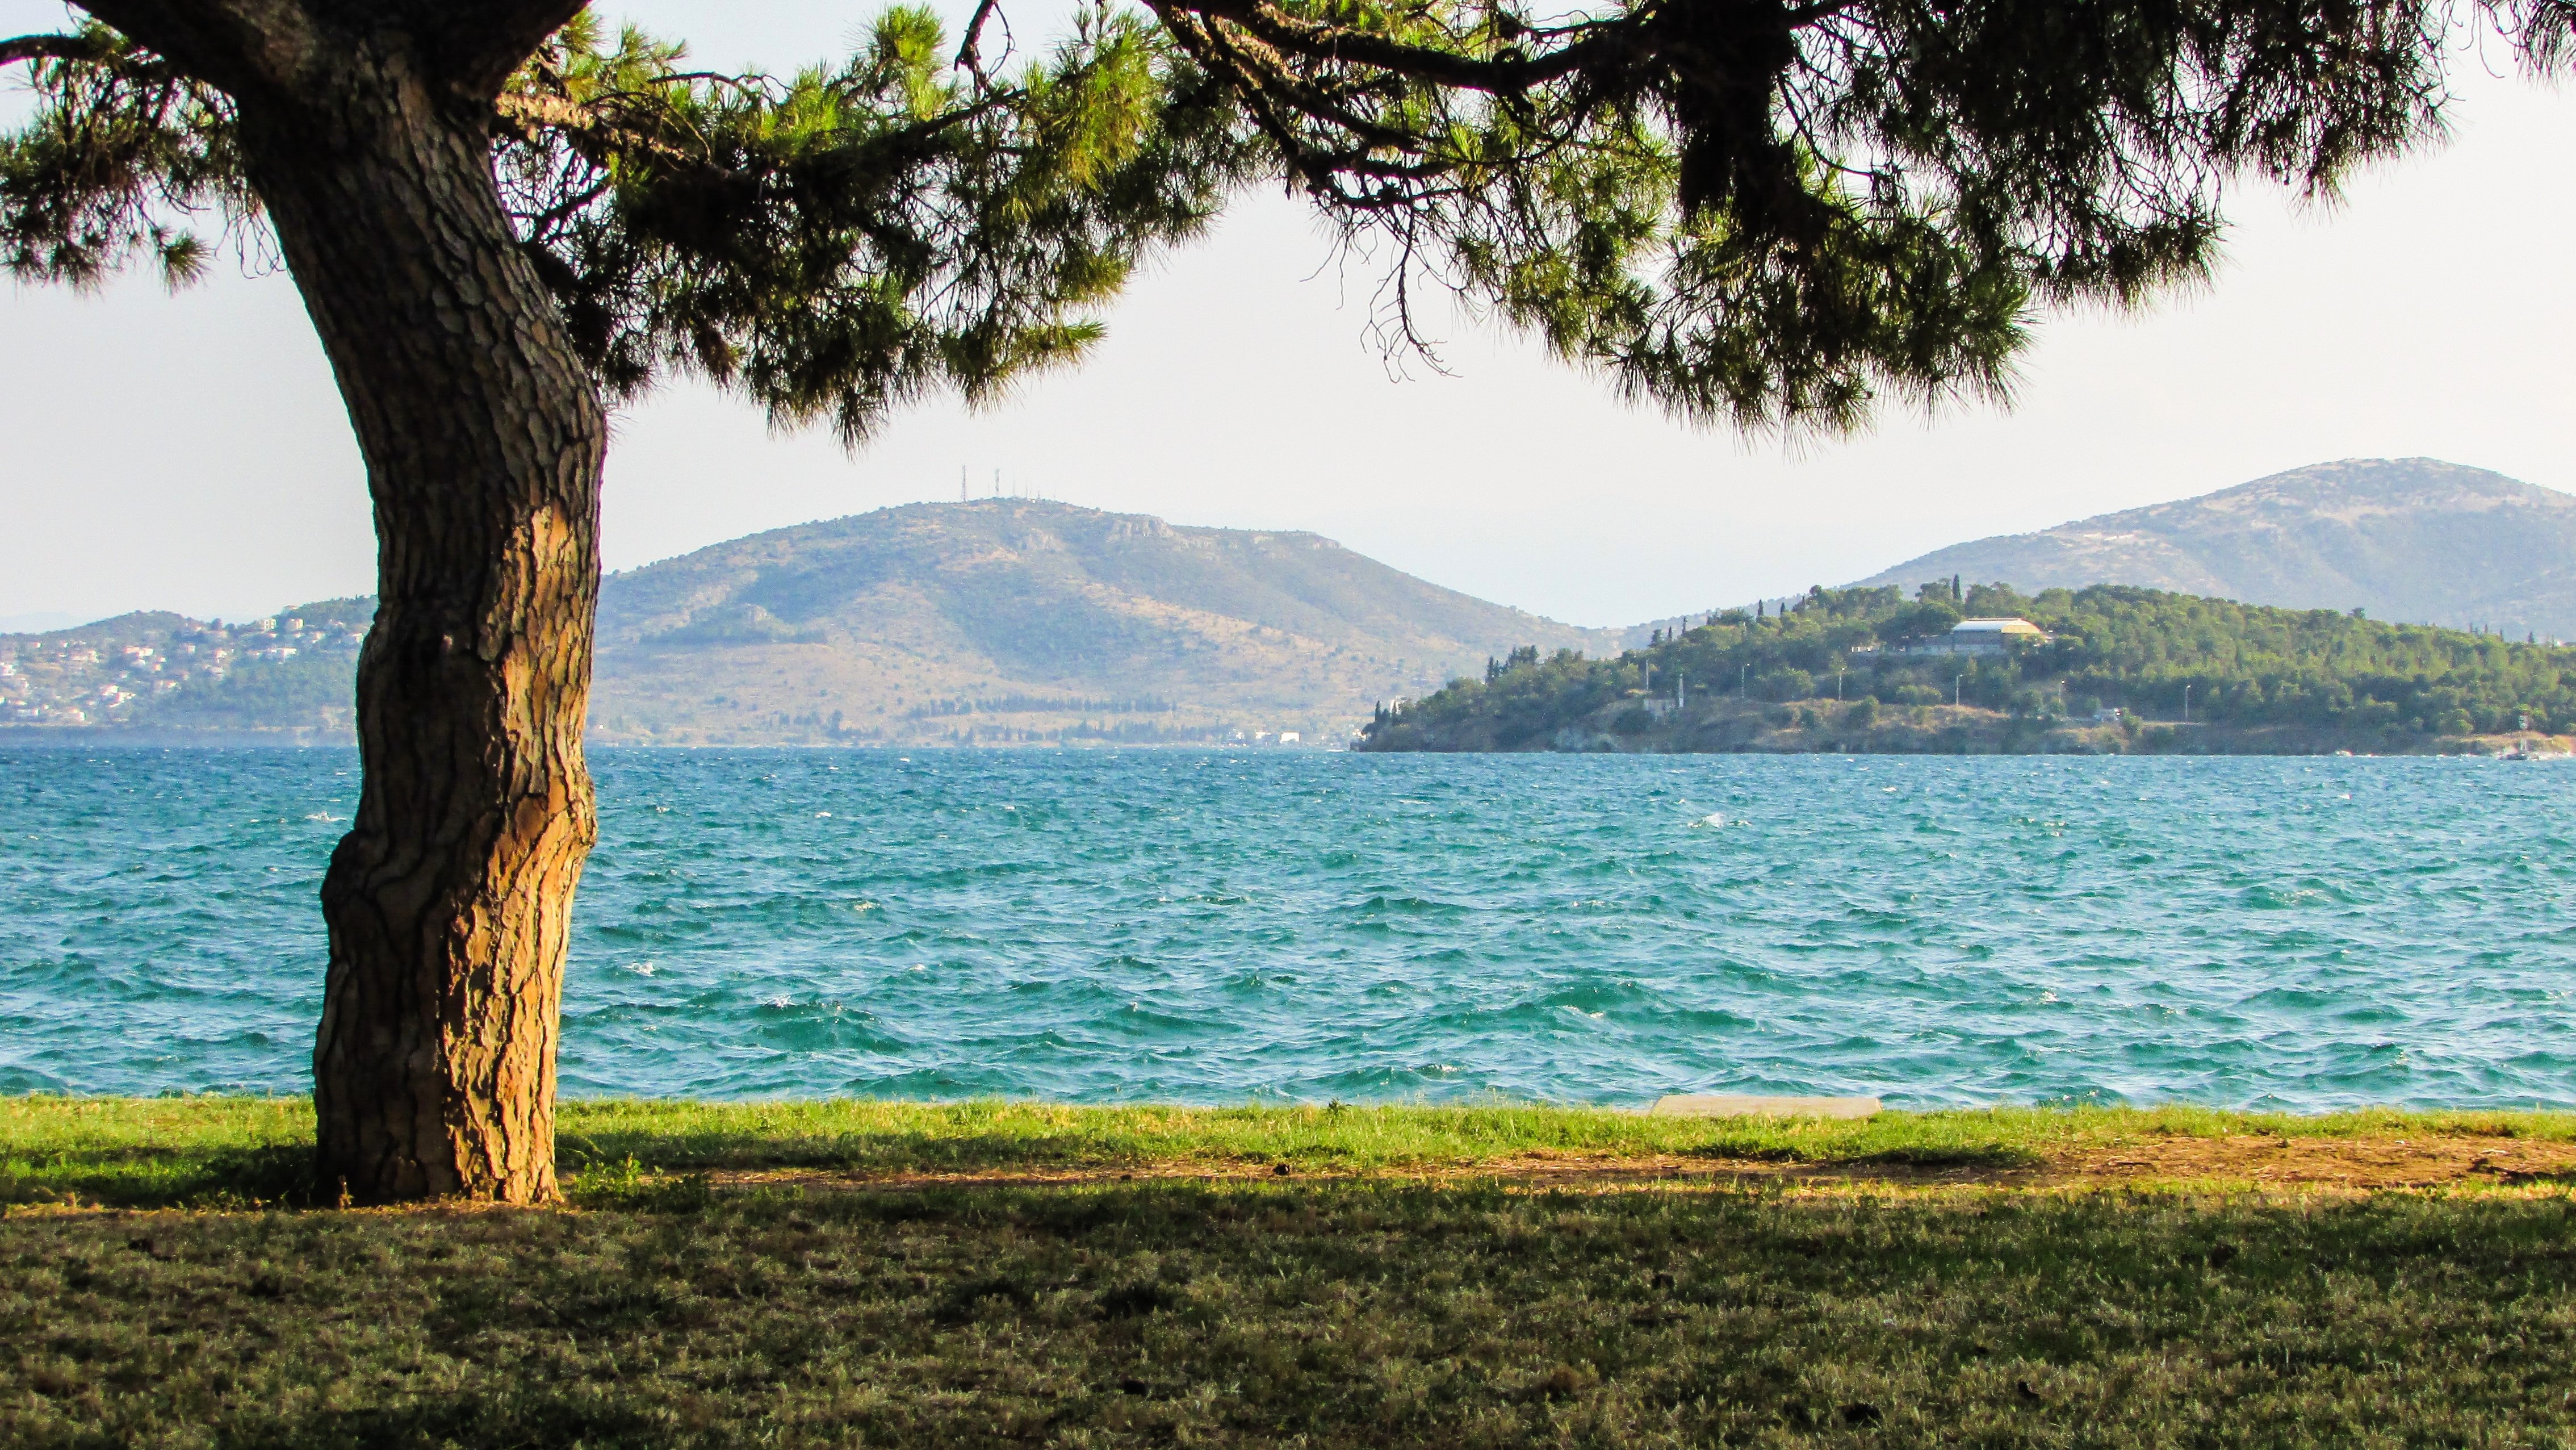
beach, landscape, sea, coast, tree, ocean, shore, lake, summer, vacation, park, lagoon, bay, body of water, greece, promenade, seafront, volos